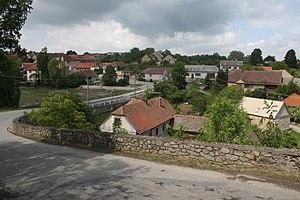
Kožichovice est une commune du district de Třebíč, dans la région de Vysočina, en République tchèque. Sa population s'élevait à 439 habitants en 2019.